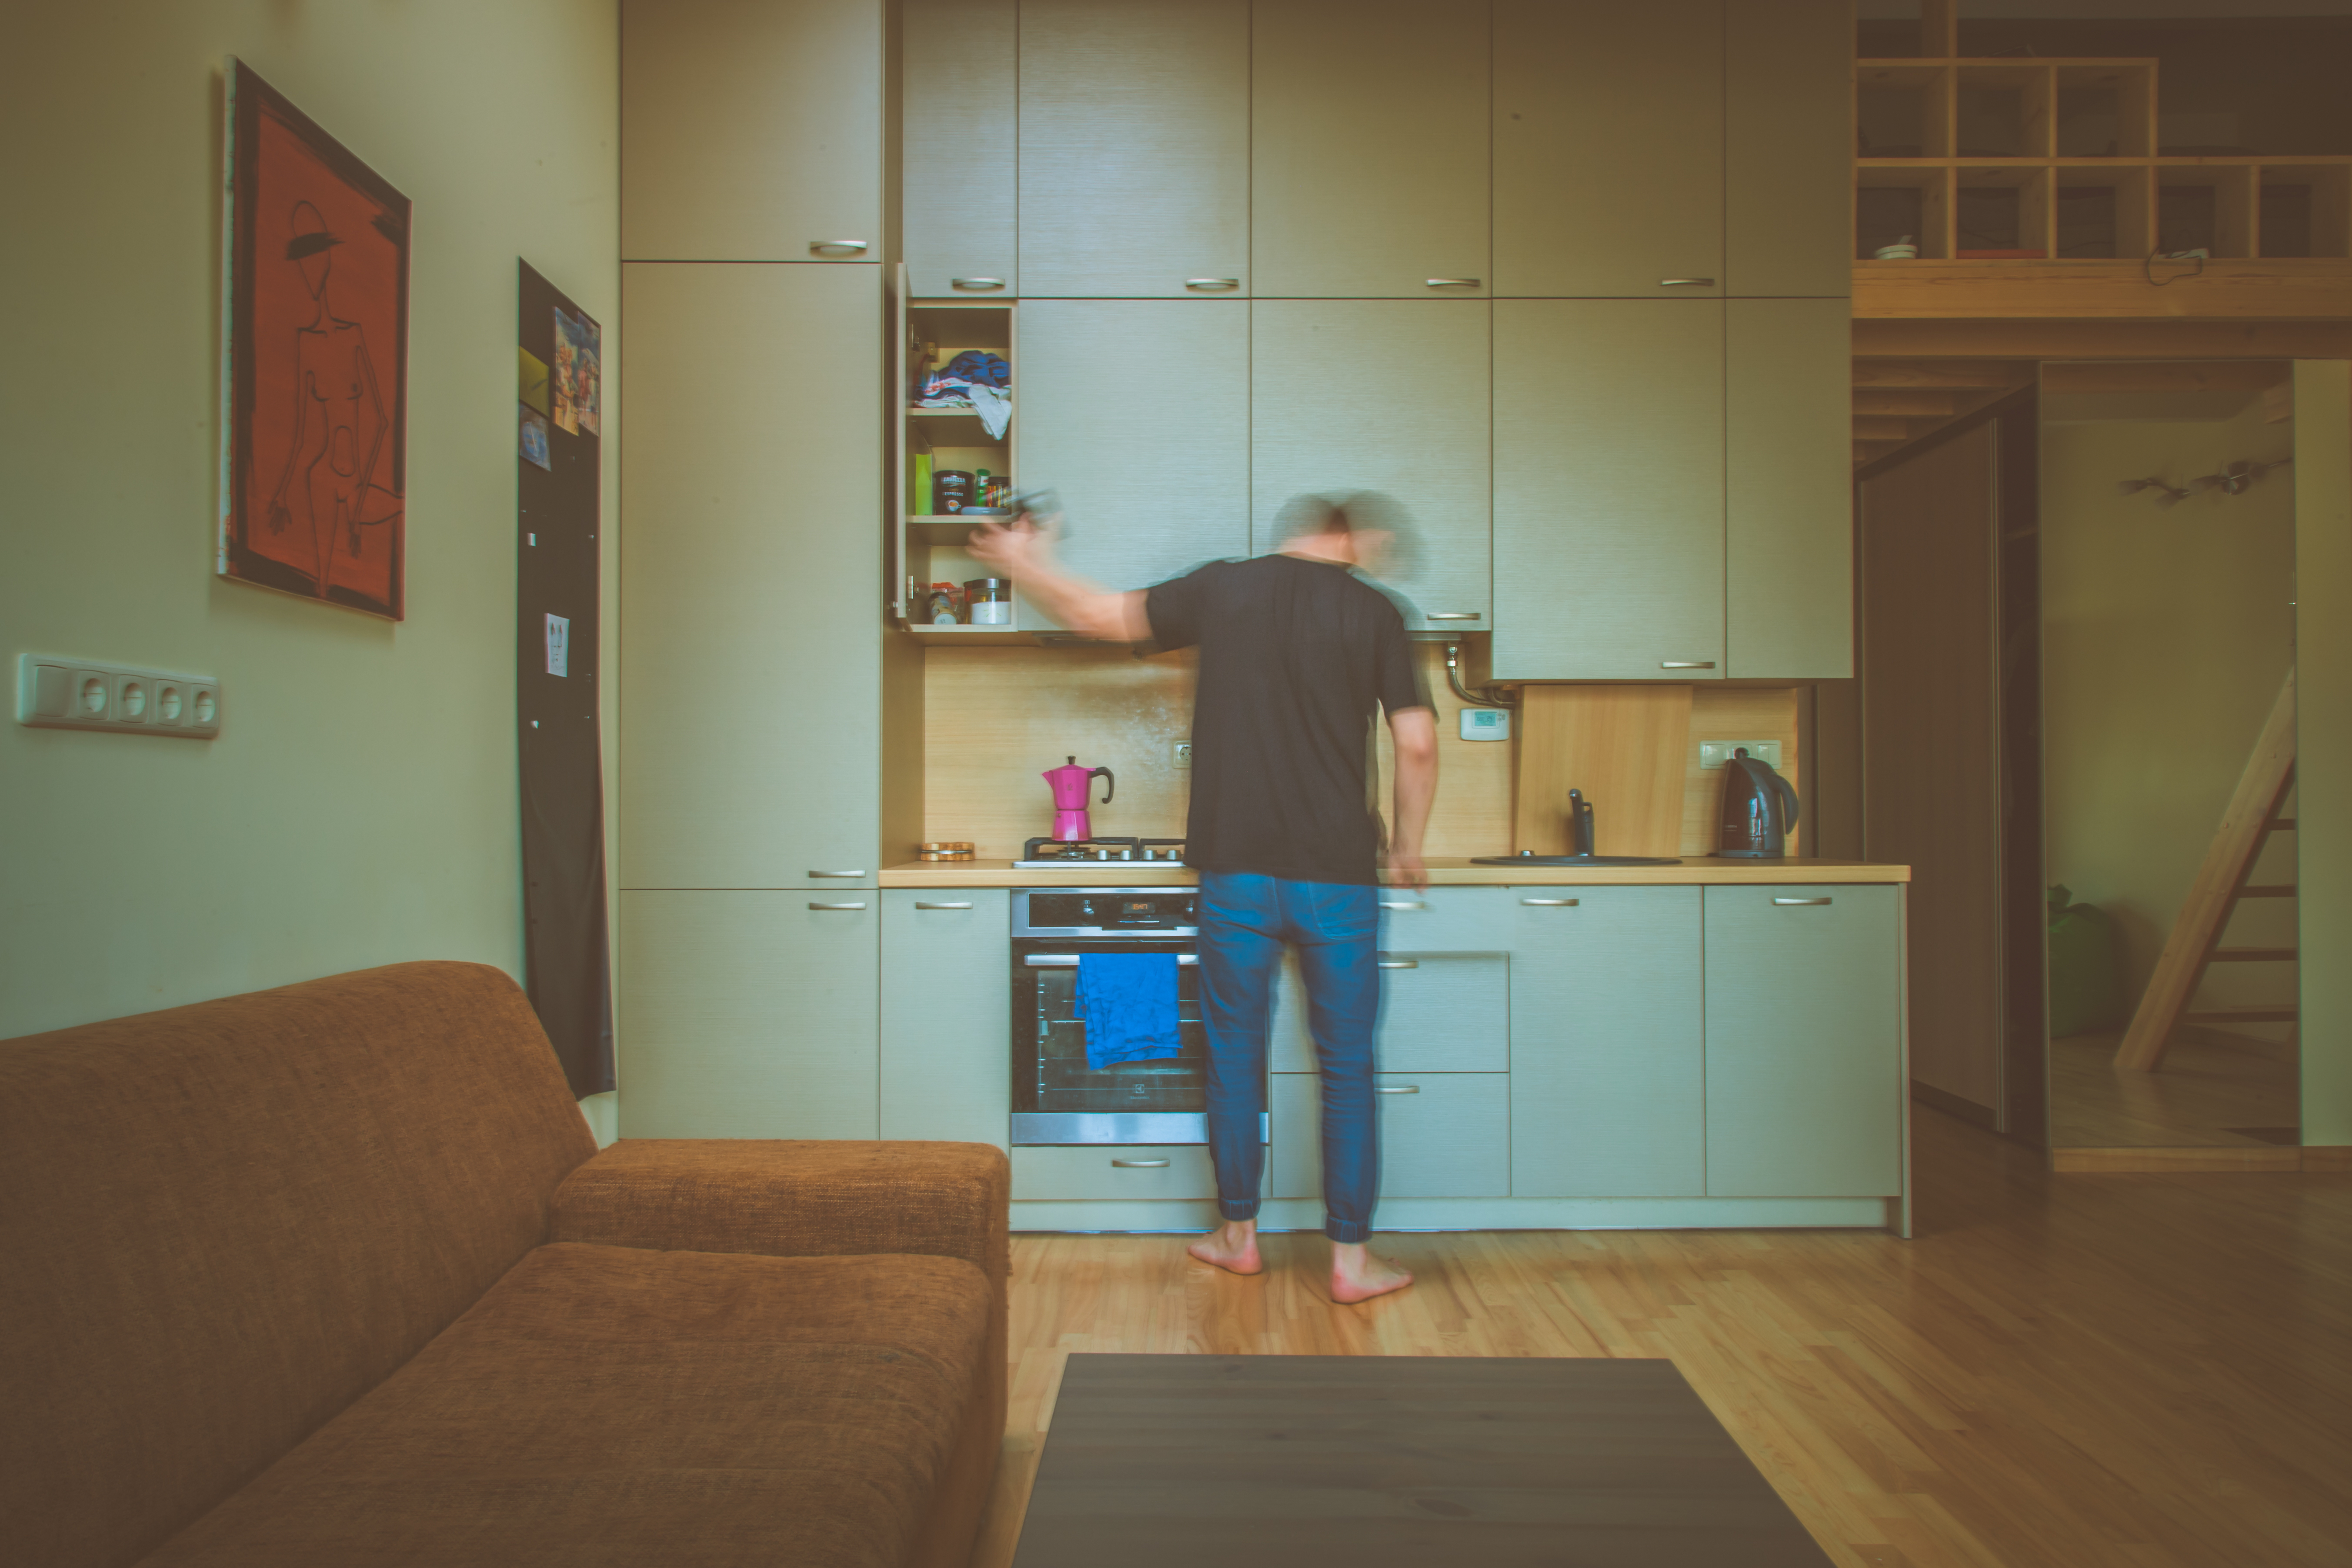
wood, house, floor, home, room, interior design, design